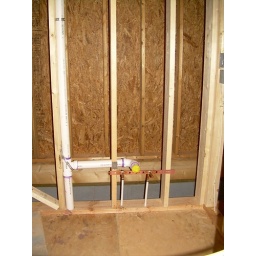
Plumbing arrangement for the sink in the 2nd bathroom